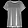
Label: T - shirt / top